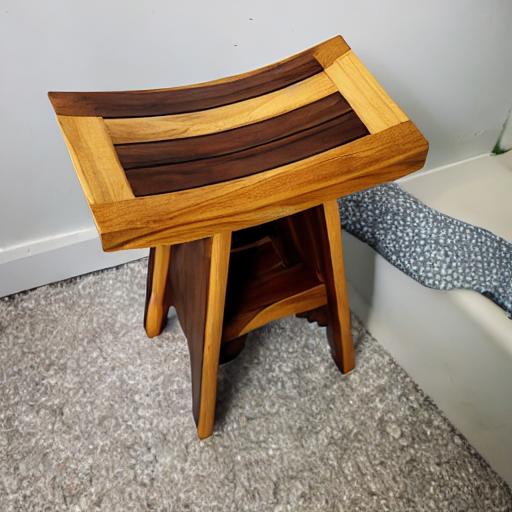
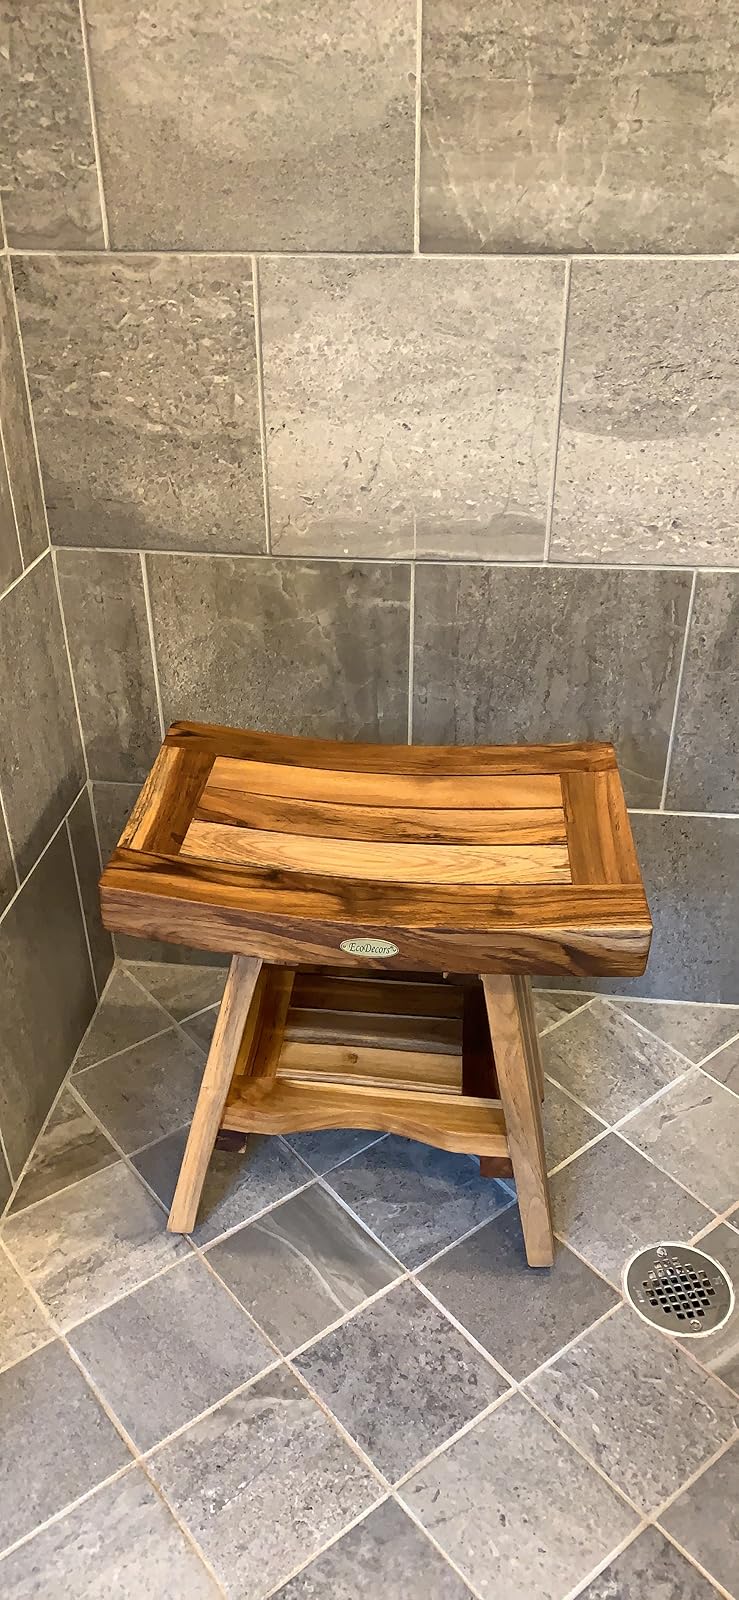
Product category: stool
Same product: no